Re'eh

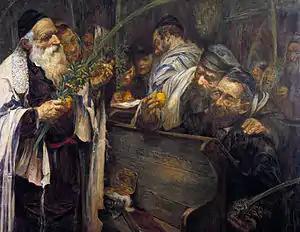
Celebrating Sukkot with the Four Species (painting circa 1894–1895 by Leopold Pilichowski)

And Deuteronomy 16:13–15 refers to the festival of Sukkot. In the Hebrew Bible, Sukkot is called: